Pandem

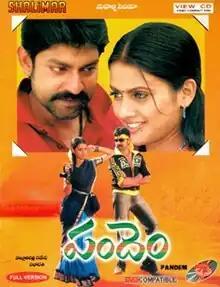
DVD cover

Pandem is a 2005 Indian Telugu-language romantic comedy film directed by Sabapathy Dekshinamurthy in his Telugu debut. It stars Jagapati Babu, Kalyani and music composed by Chakri. It was dubbed into Hindi as "Mera Challenge".